Charles Darwin's education

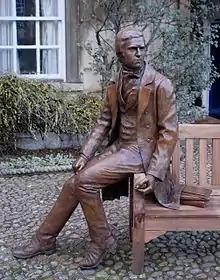
Bicentennial portrait by Anthony Smith of Darwin as a student, in the First Court at Christ's opposite Darwin's rooms.

The "Wernerian" society minutes for 24 March record that Grant read "a Memoir regarding the Anatomy and Mode of Generation of Flustræ, illustrated by preparations and drawings", also a notice on "the Mode of Generation" of the skate leech. Three days later, on 27 March, the Plinian Society minutes record that Darwin "communicated to the Society" two discoveries, that "the ova of the flustra possess organs of motion", and the small black "ovum" of the "Pontobdella muricata". "At the request of the Society he promised to draw up an account of the facts and to lay them it, together with specimens, before the Society next evening." This was Darwin's first public presentation. In the next item, Browne argued that mind and consciousness were simply aspects of brain activity, not "souls" or spiritual entities separate from the body. Following a furious debate, the minute of this item was crossed out.